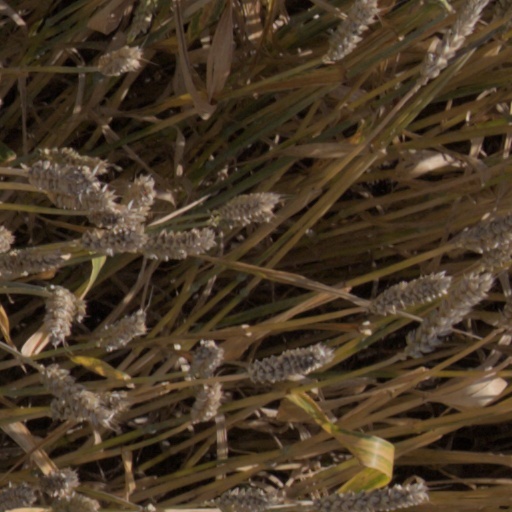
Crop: wheat